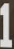
Number: 1